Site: brandenburg
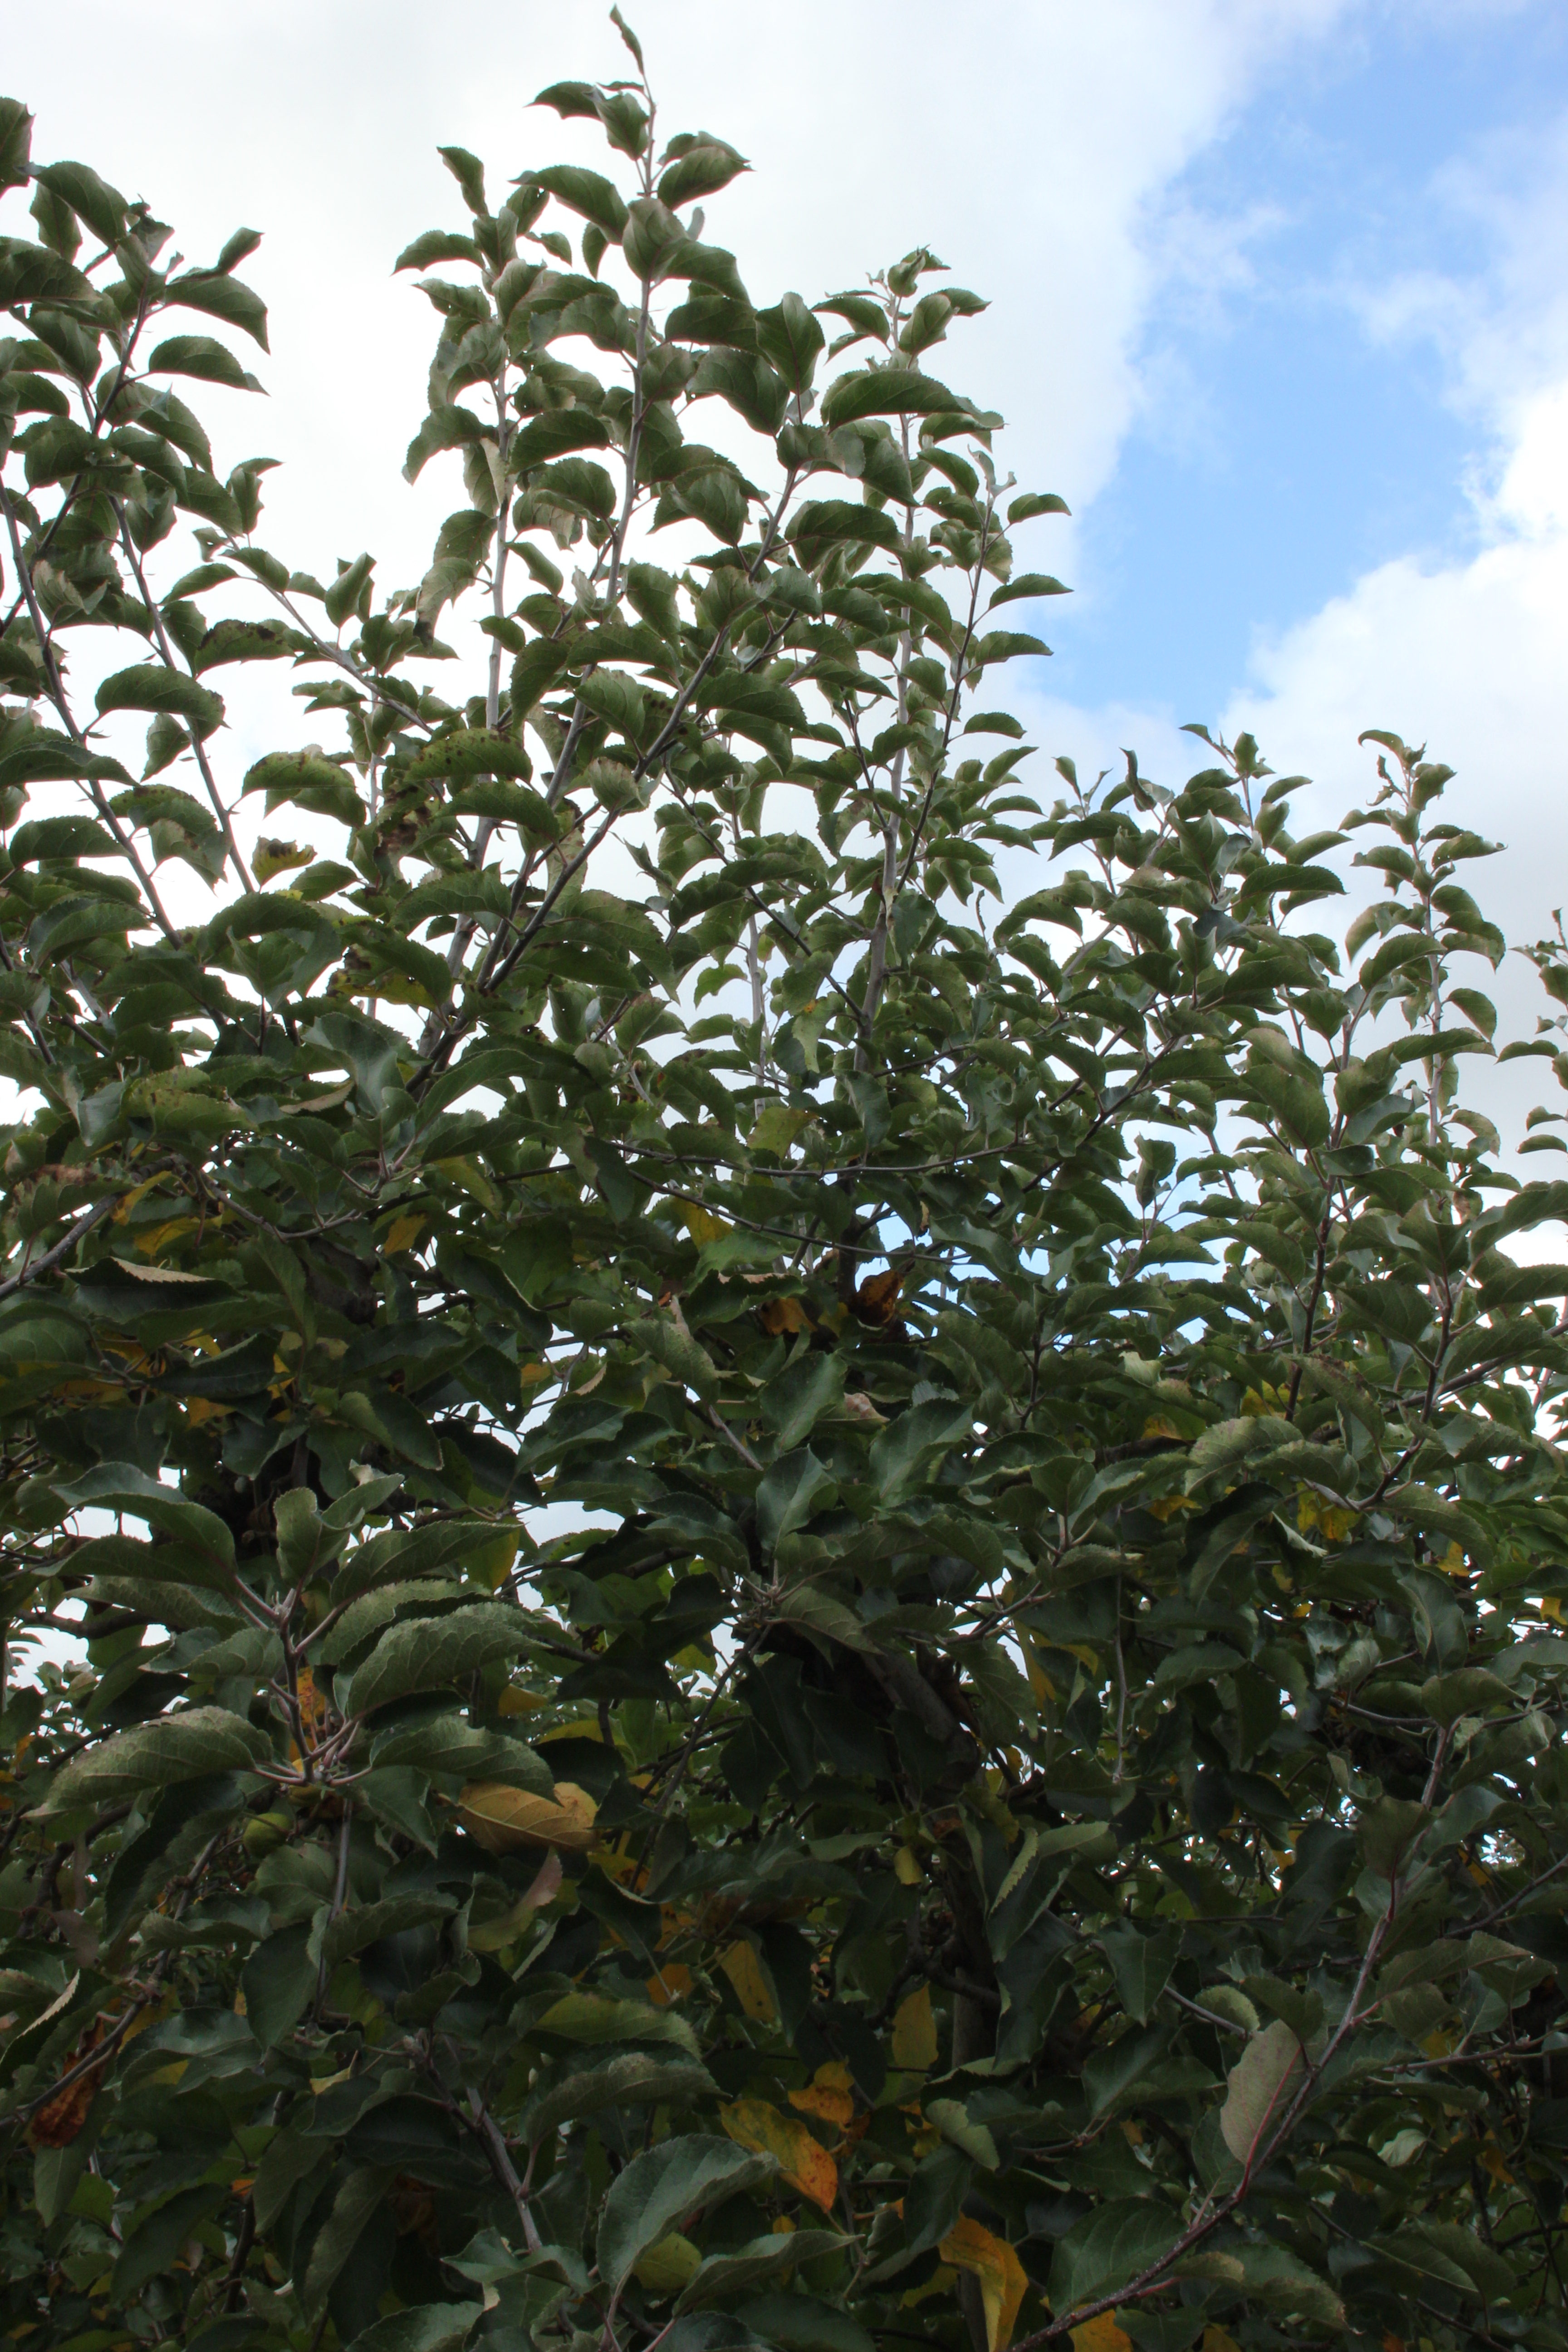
Growth stage (BBCH 91): Senescence, beginning of dormancy